Lawrence A. Fernsworth

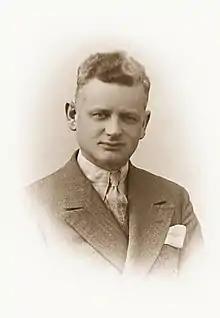

Lawrence A. Fernsworth was an American author, journalist, and activist against fascism, who wrote about the Spanish Civil War in such books as "Spain's Struggle for freedom", "Dictators and Democrats", "Andorra: Mountain Museum of Feudal Europe", "Spain's Schedule of War" and "Next Round in Spain". He gained international attention as a foreign correspondent covering the Spanish Civil War for The Times of London and The New York Times. He authored several articles for "Foreign Affairs" magazine: "Revolutionary Forces in Catalonia", "Back of the Spanish Rebellion", "Mass Movements in Spain", "Andorra: the Passing of Europe's Last Feudal State", and "Whither Spain?".